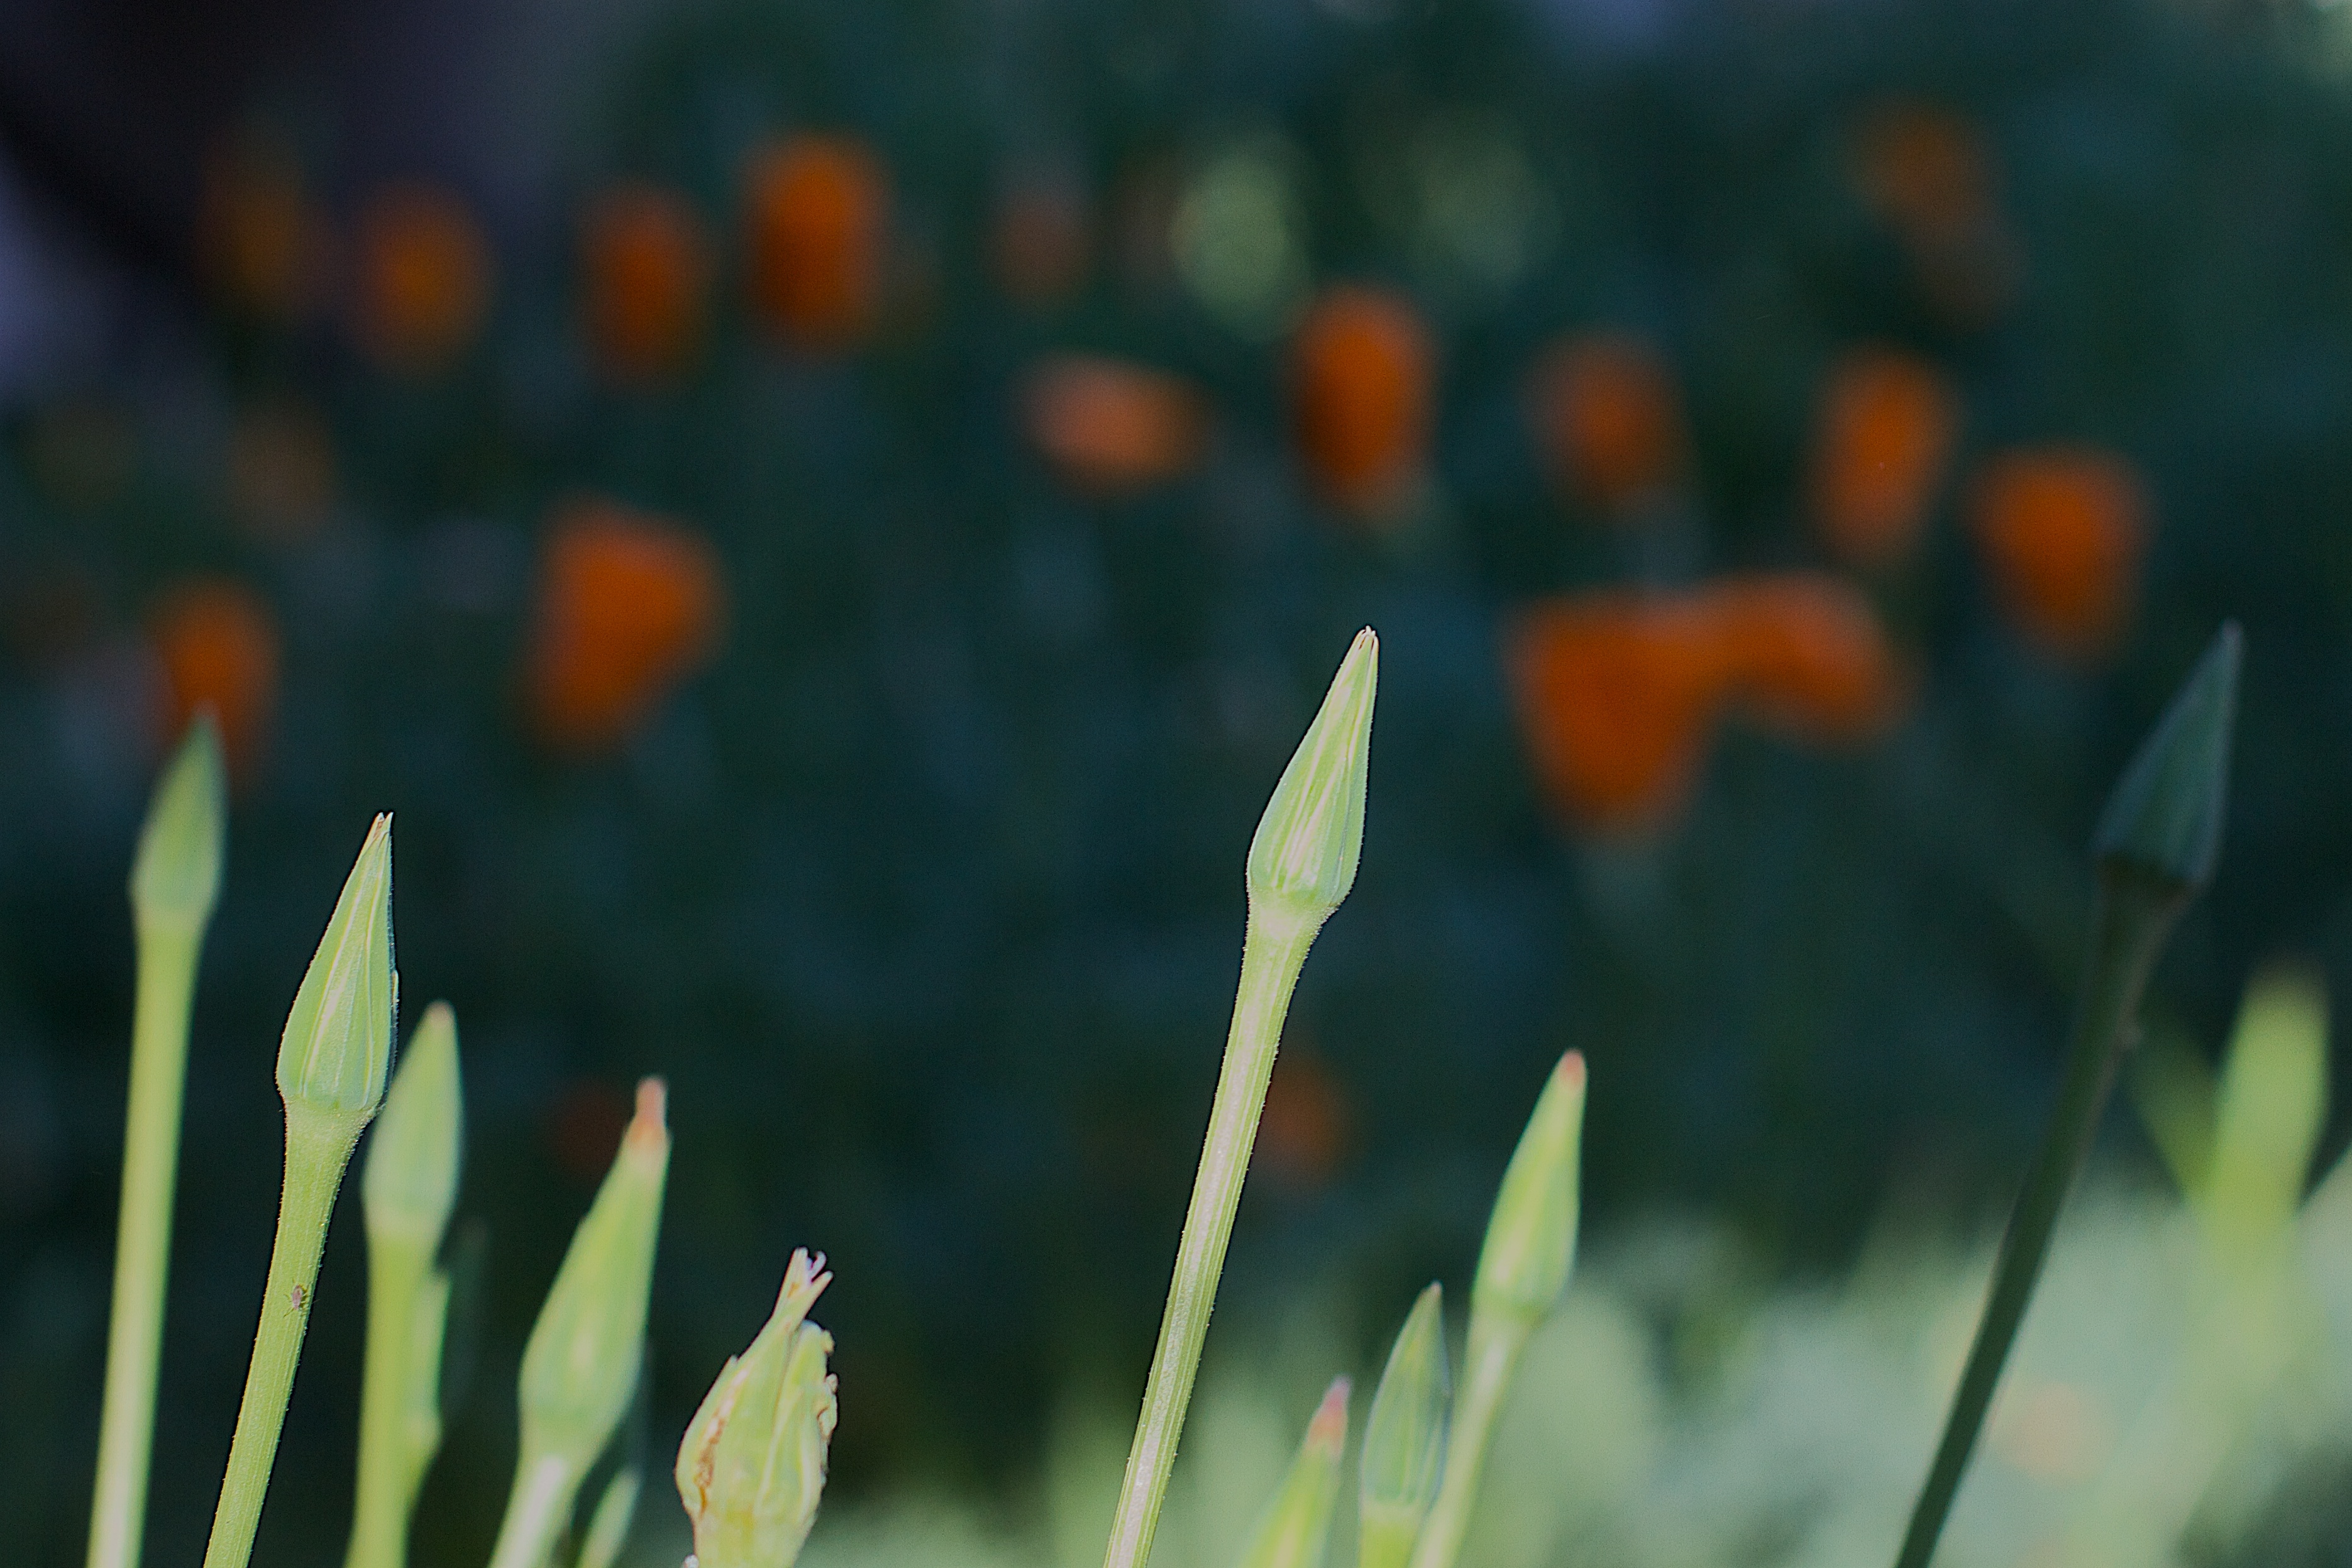
grass, plant, meadow, prairie, leaf, flower, botany, flora, wildflower, close up, macro photography, flowering plant, grass family, plant stem, land plant